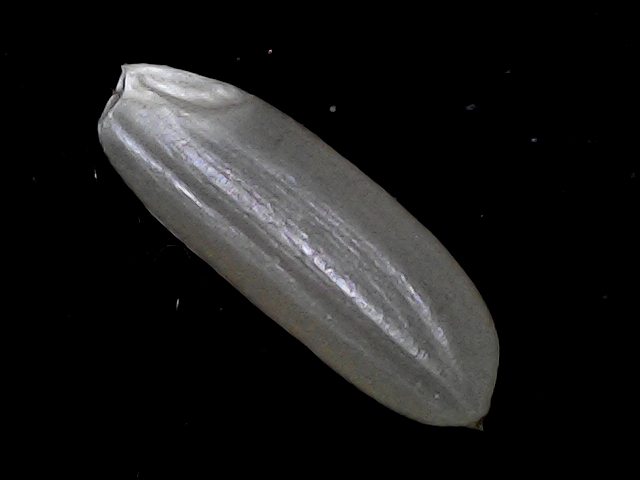
Rice variety: BRRI67